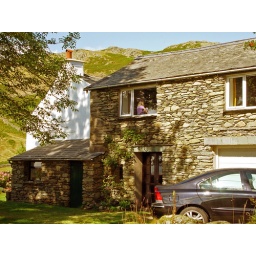
Florence in the window watching a DVD on the laptop